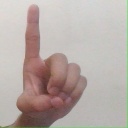
अक्षर: ड